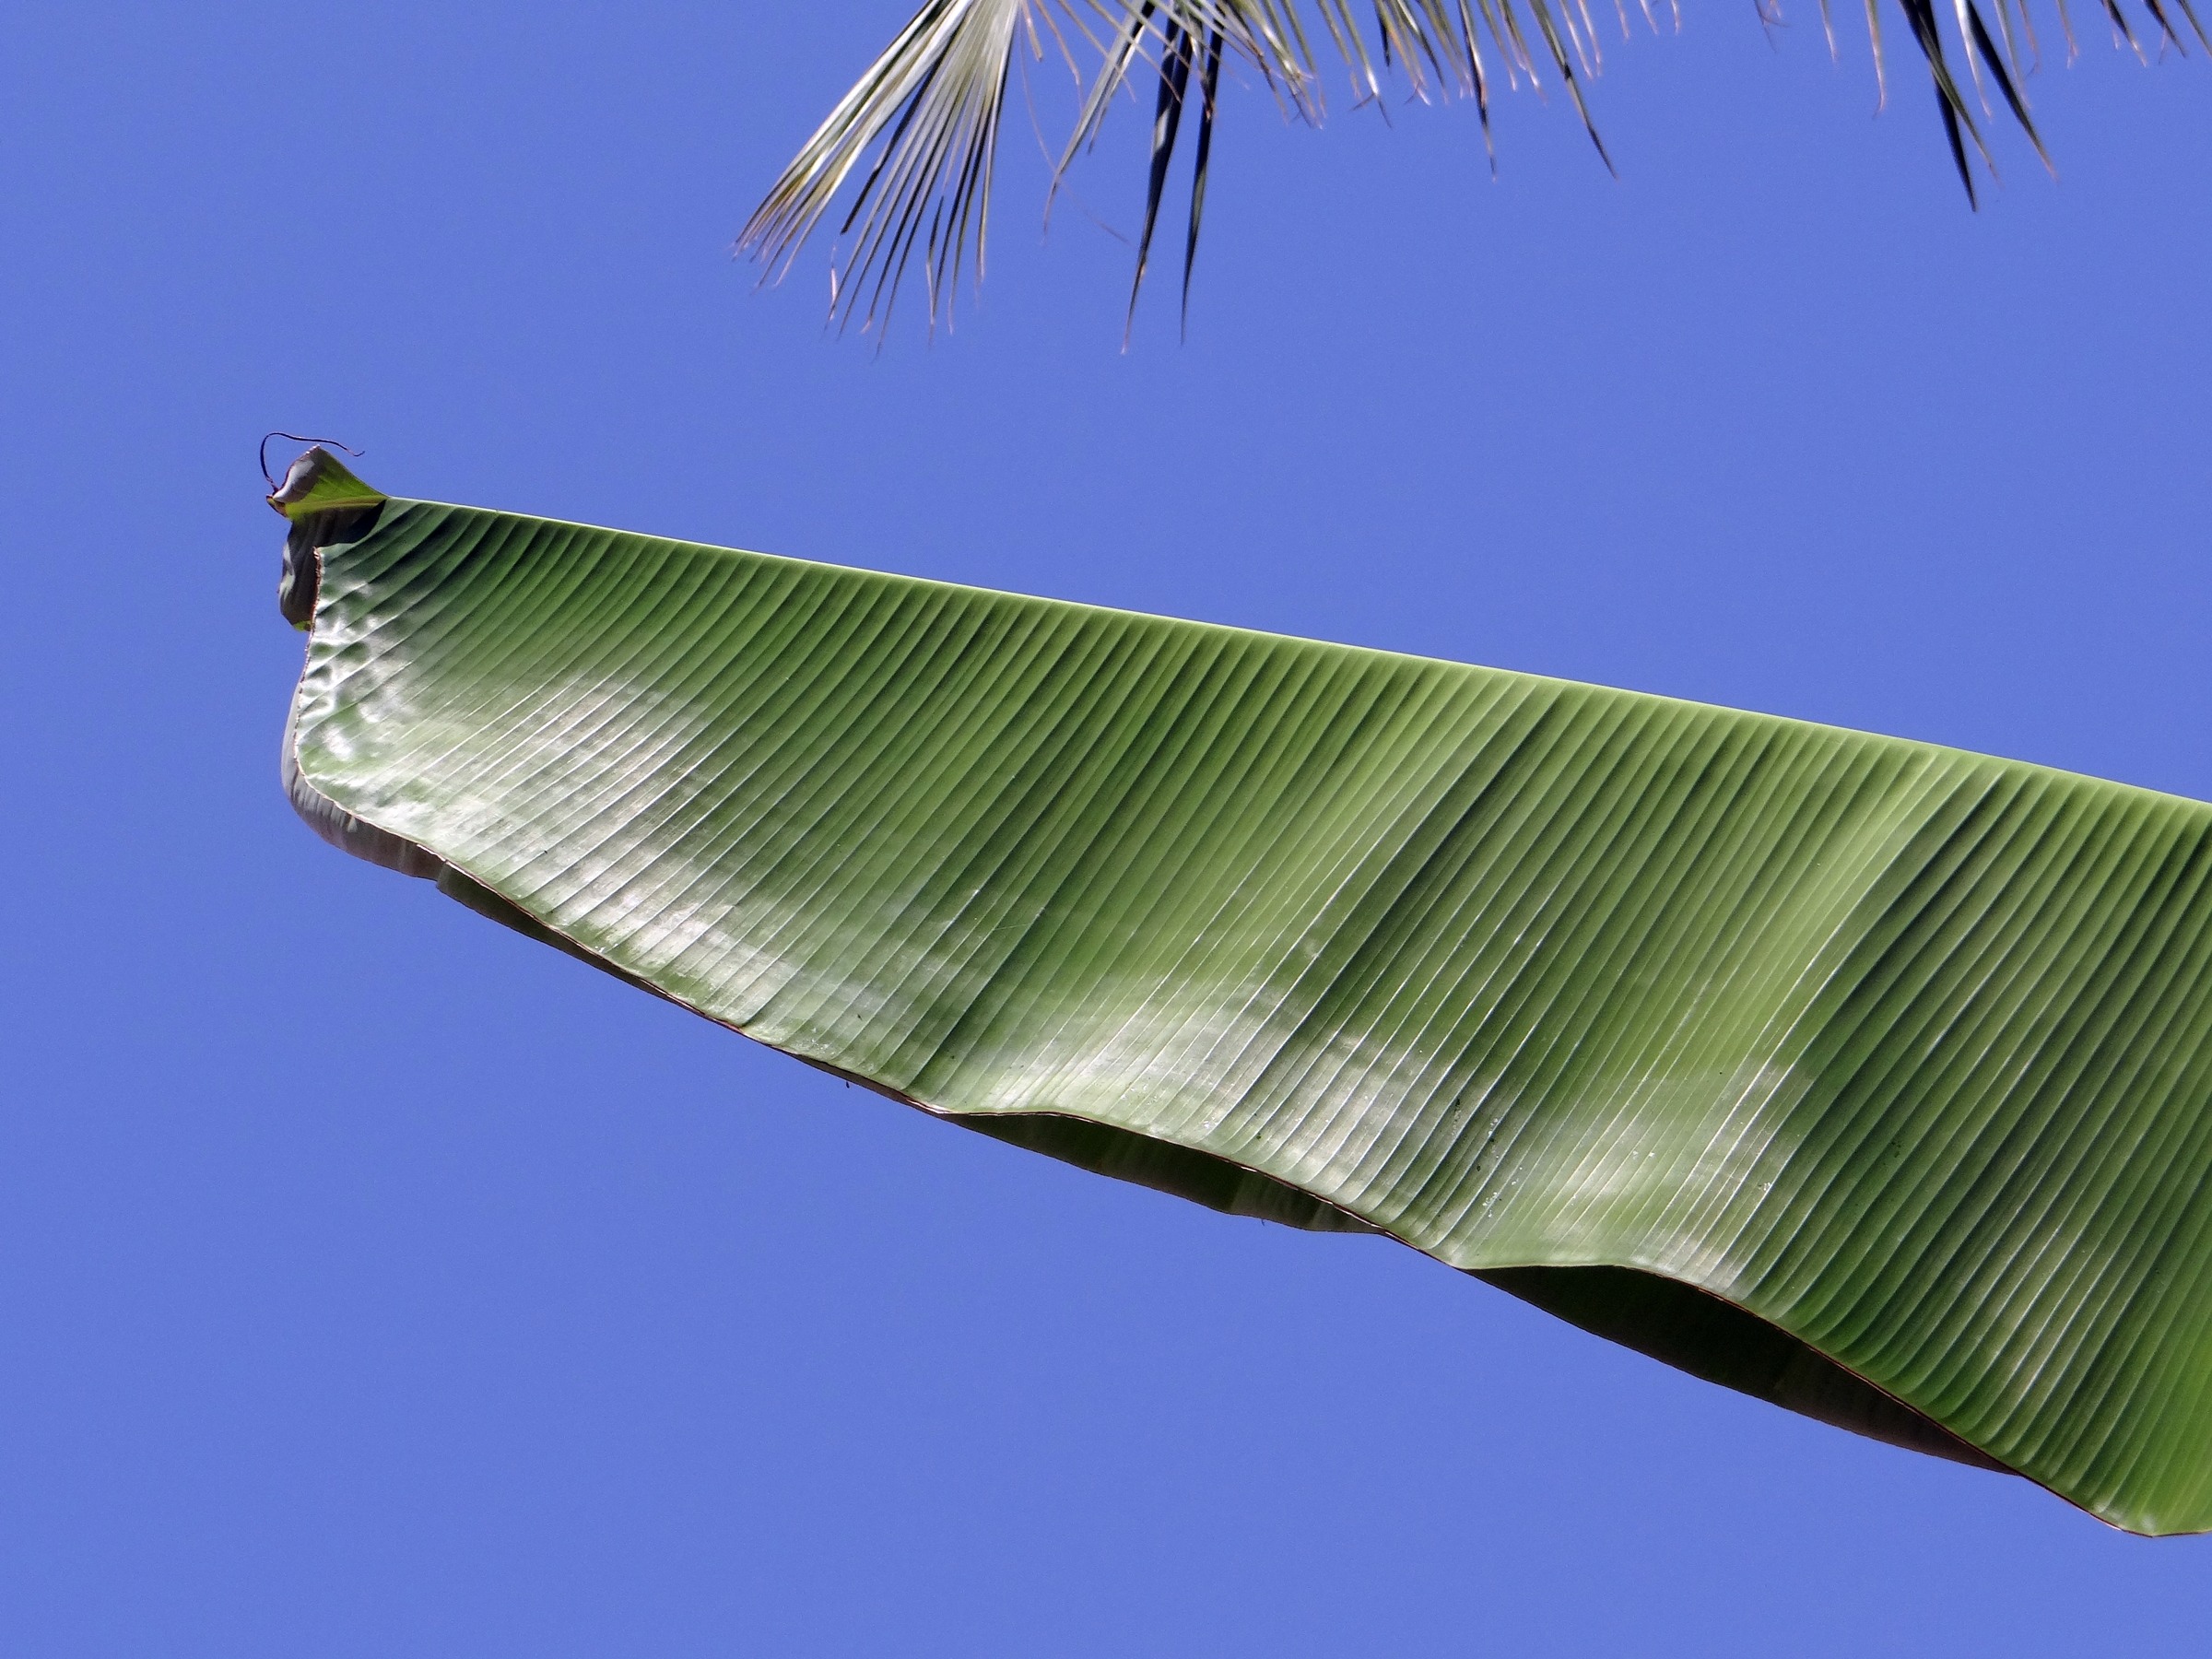
nature, wing, sky, leaf, flower, wind, foliage, green, scenic, tropical, natural, fresh, blue, banana, flora, plants, trees, leaves, leafy, net, fruit tree, folded, folding, half, sky background, fashion accessory